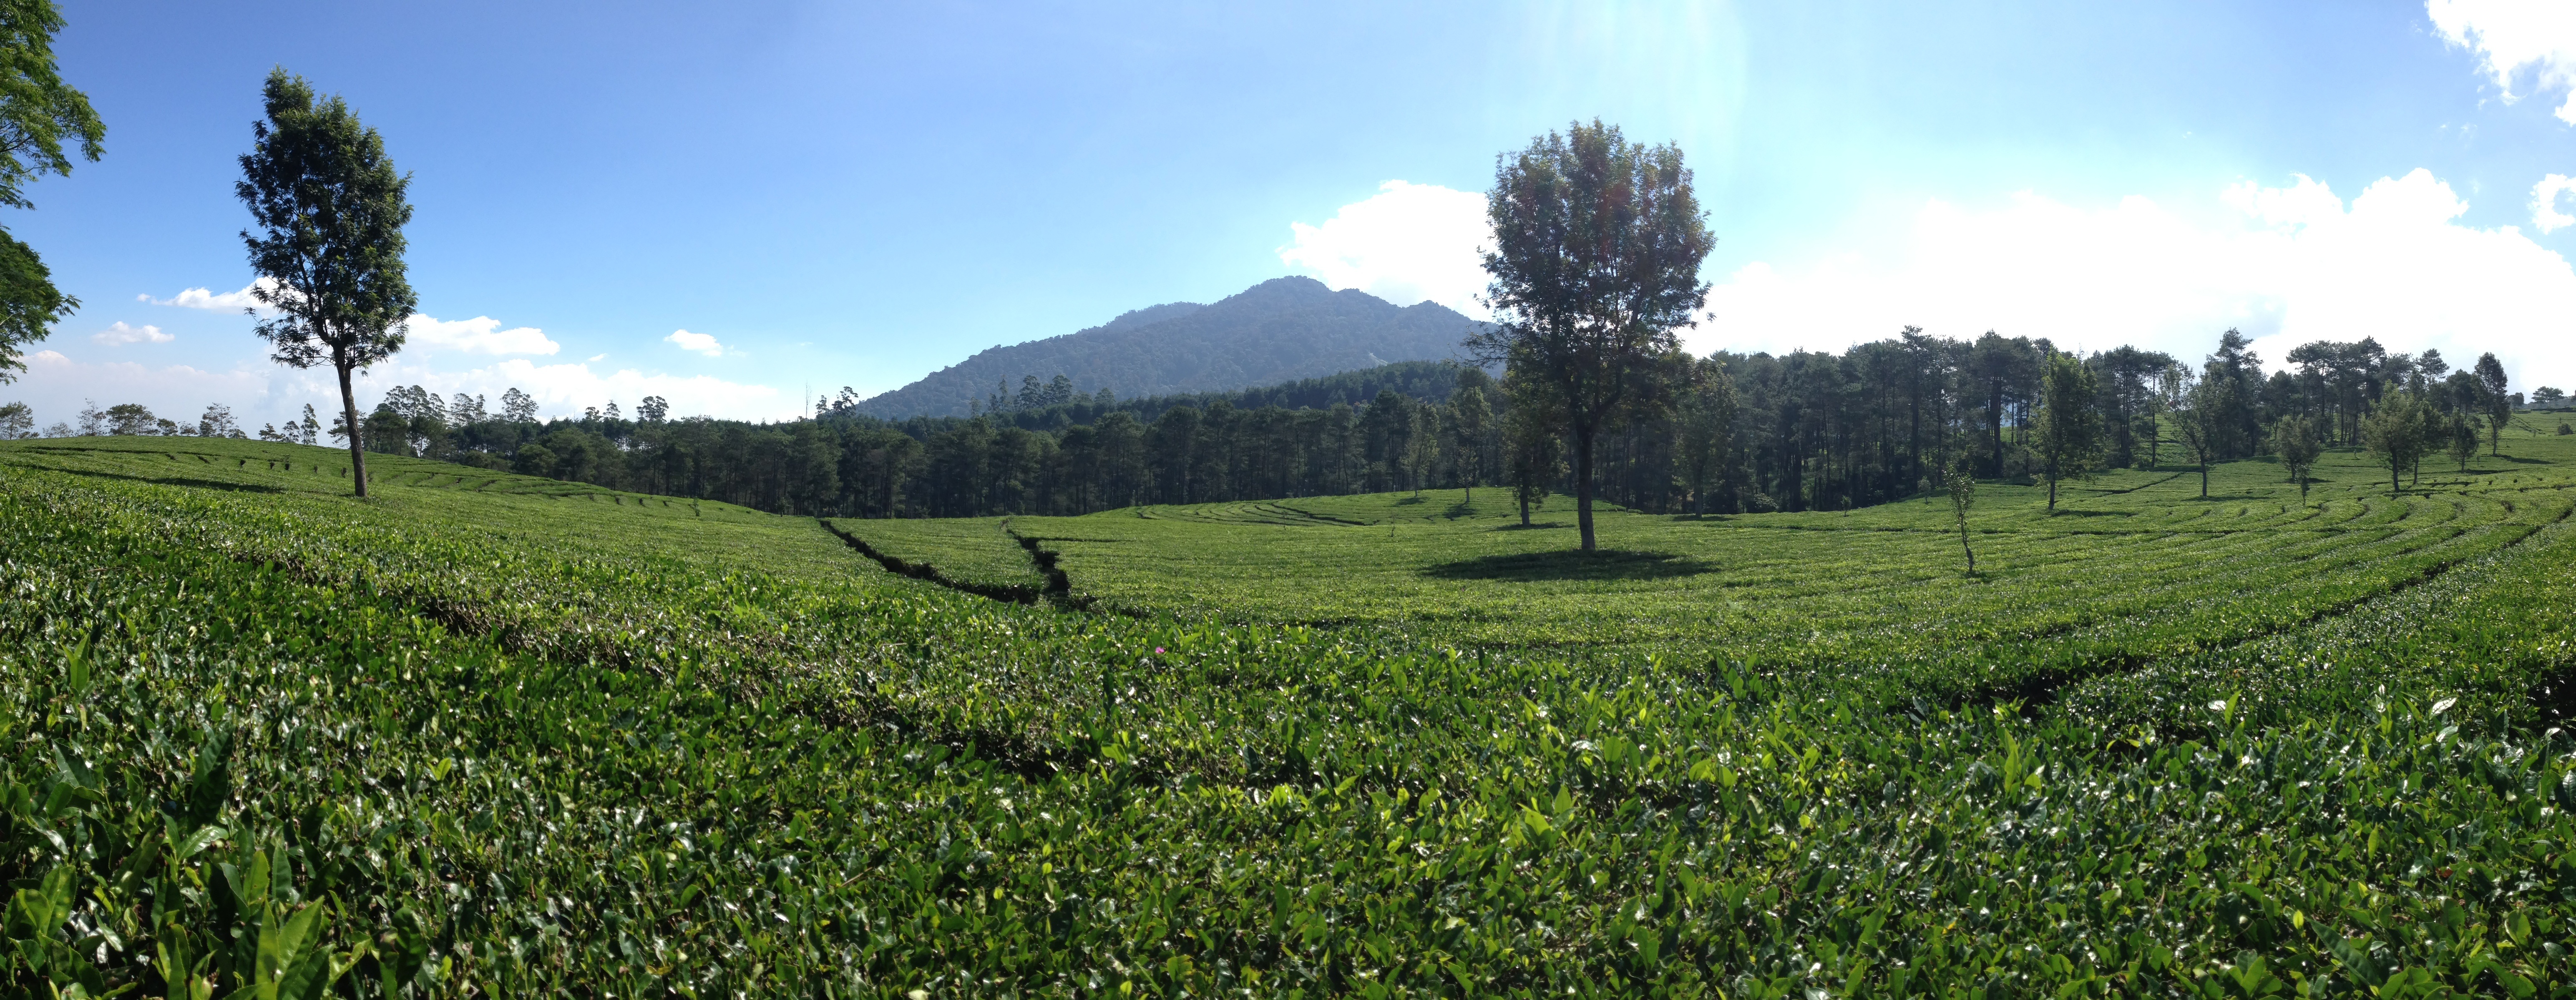
grass, mountain, field, lawn, meadow, prairie, flower, valley, mountain range, panorama, pasture, soil, agriculture, plain, grassland, shrub, plantation, plateau, indonesia, habitat, ecosystem, rural area, bandung, panoramic tea plantation, natural environment, geographical feature, grass family, mountainous landforms, land lot